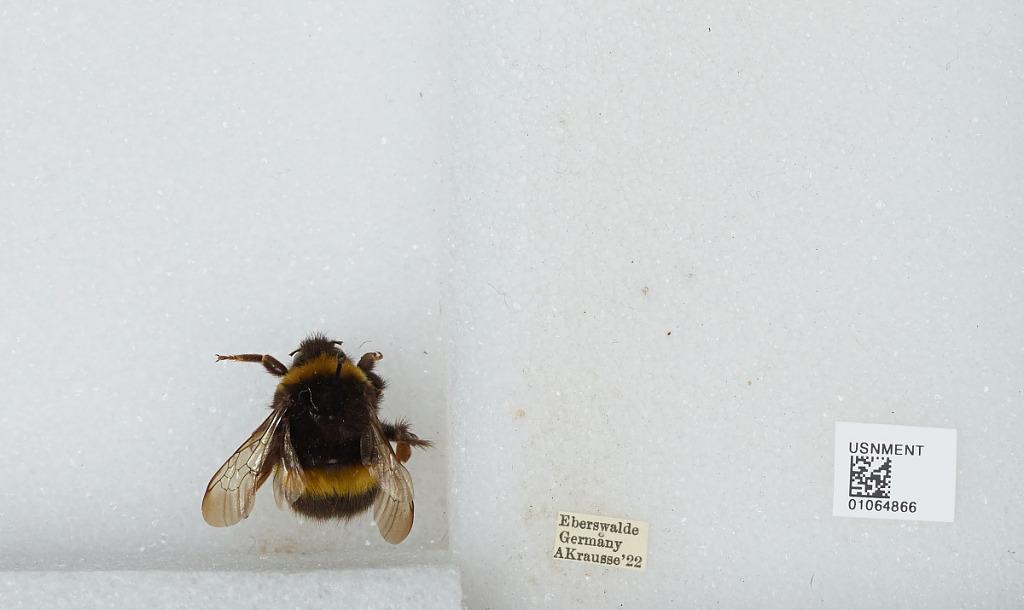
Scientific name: Bombus sp.
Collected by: A. Krausse
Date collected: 1922--
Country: Germany
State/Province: Brandenburg
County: Barnim
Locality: Eberswalde
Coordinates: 52.8356, 13.8182